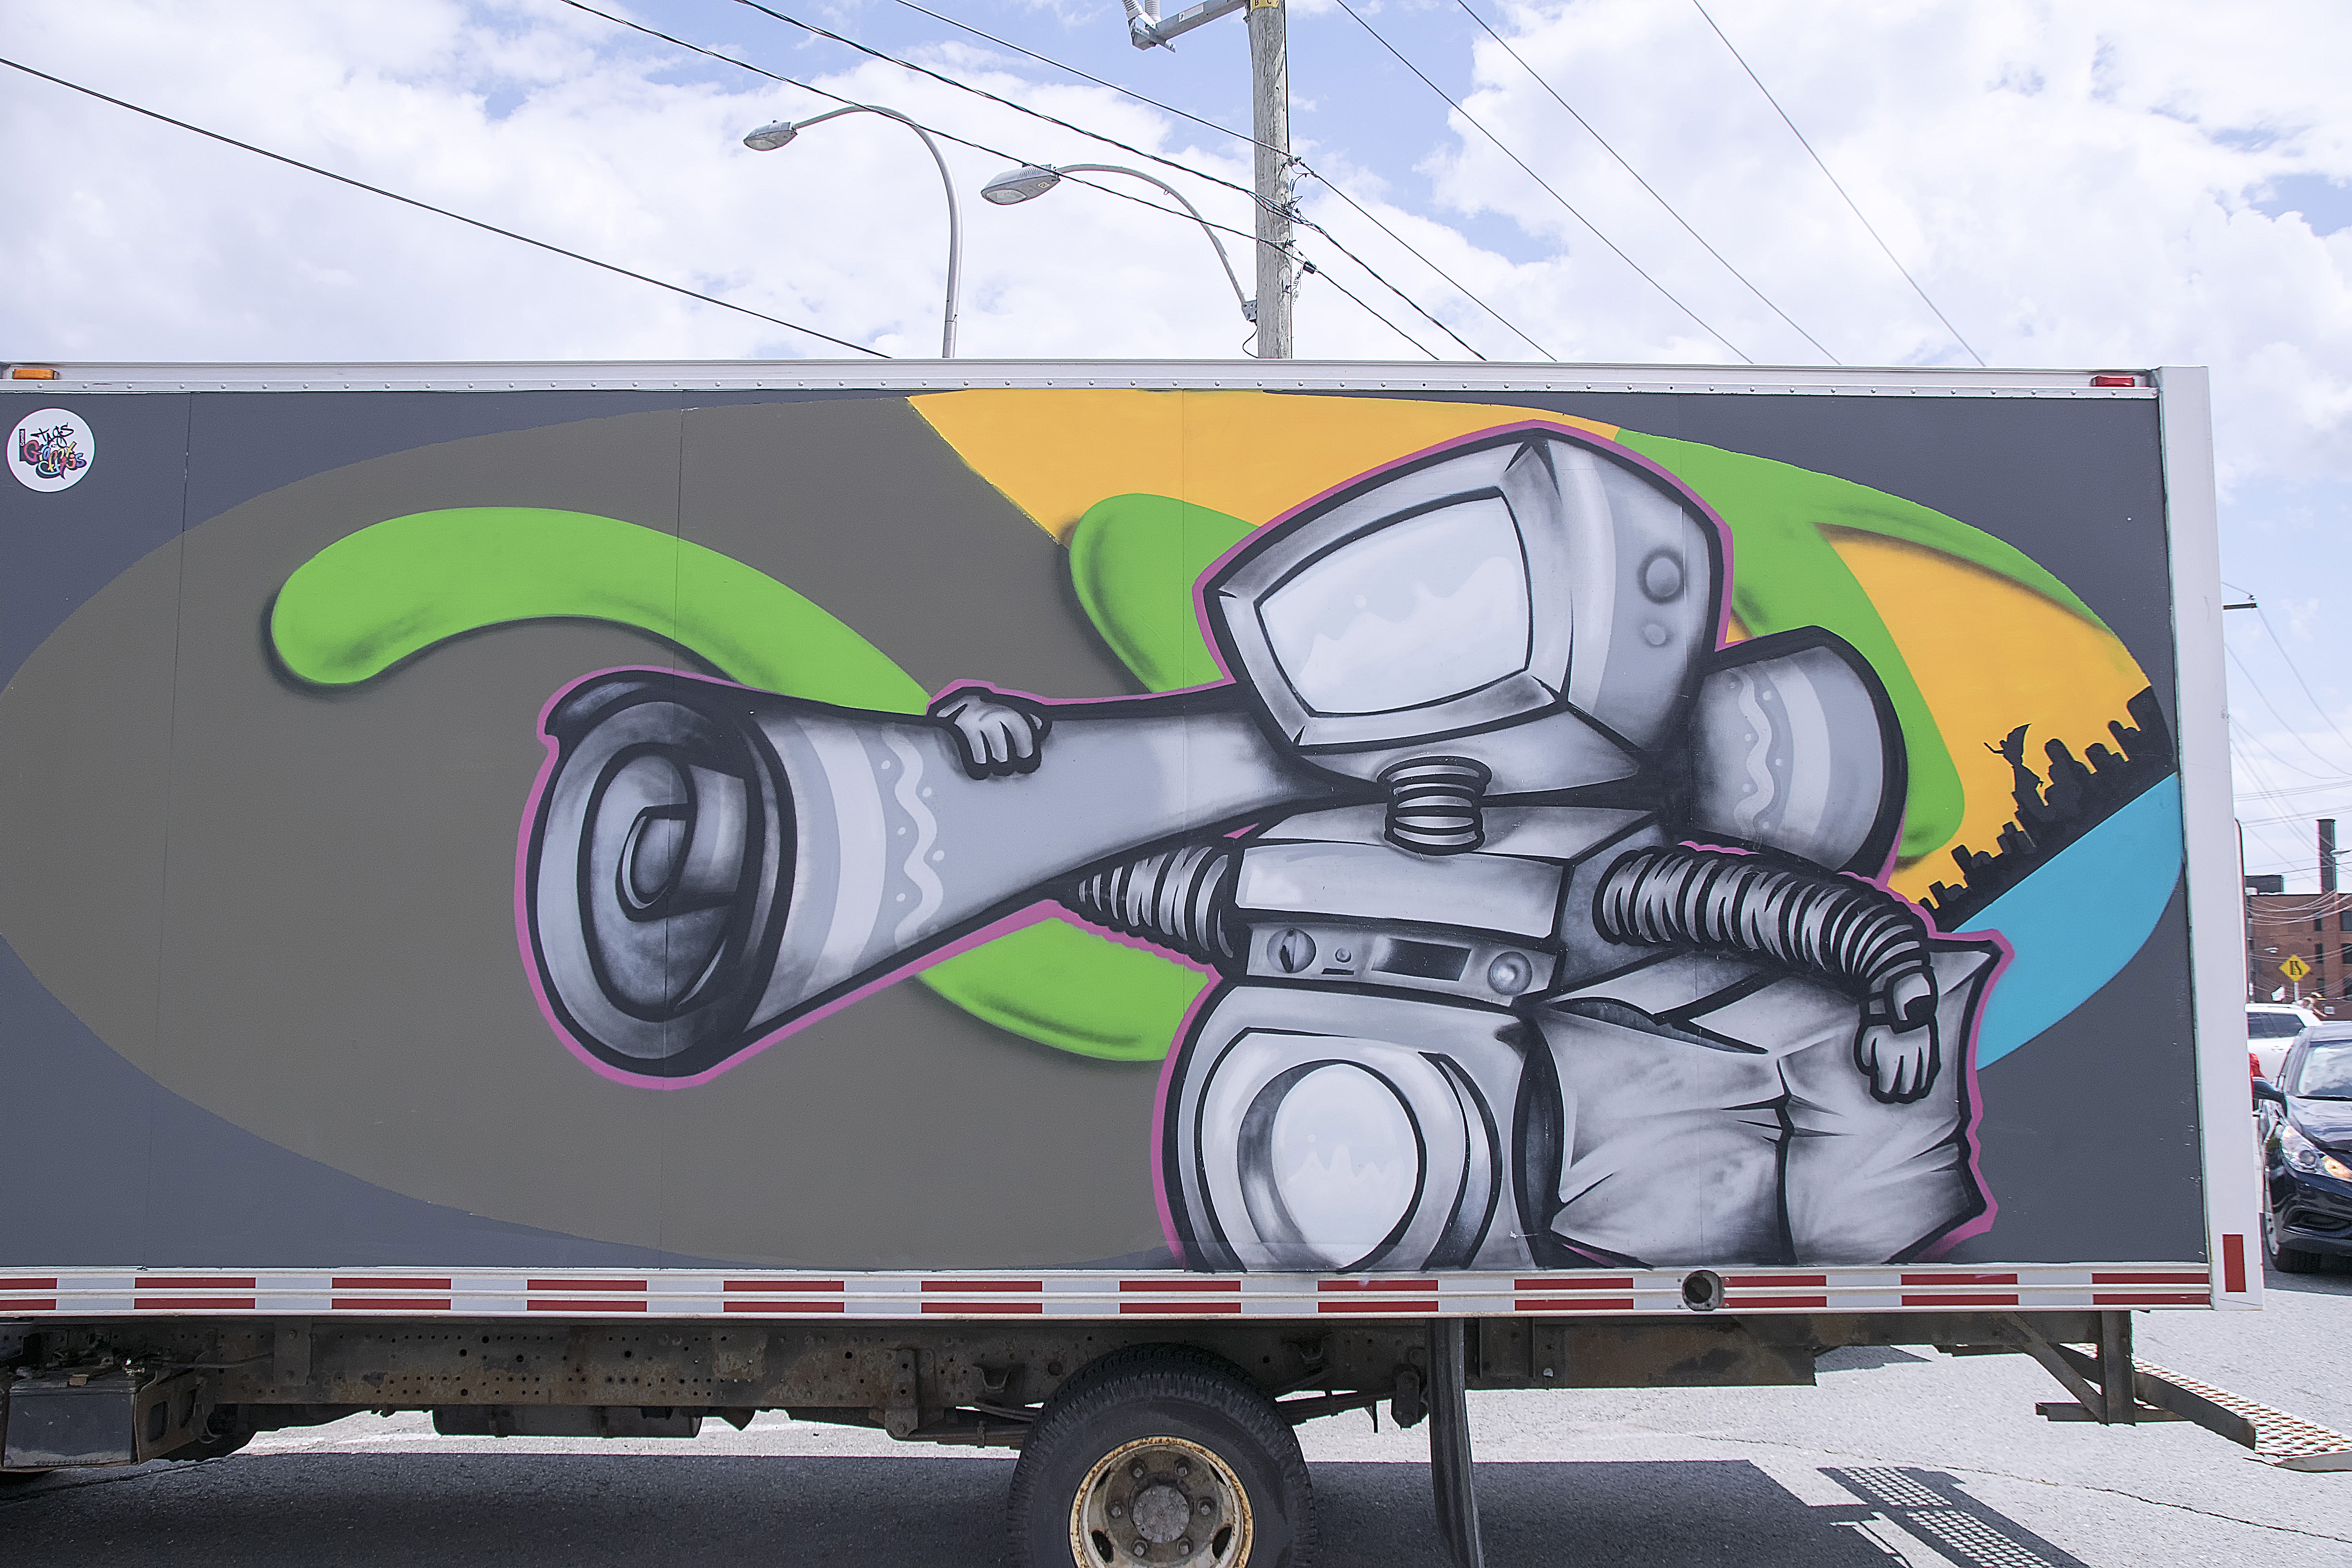
urban, advertising, vehicle, graffiti, street art, art, illustration, canada, mural, quebec, sherbrooke, urbain, amalgam